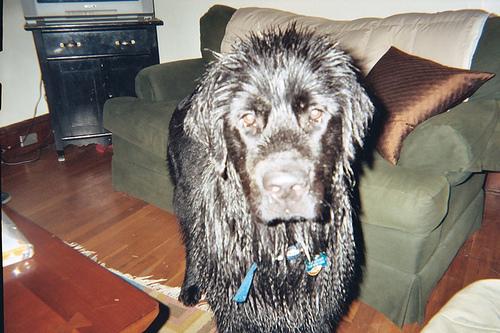
Breed: newfoundland